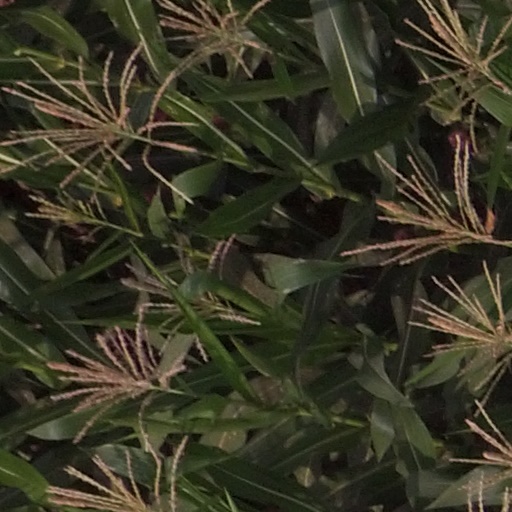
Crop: maize; corn